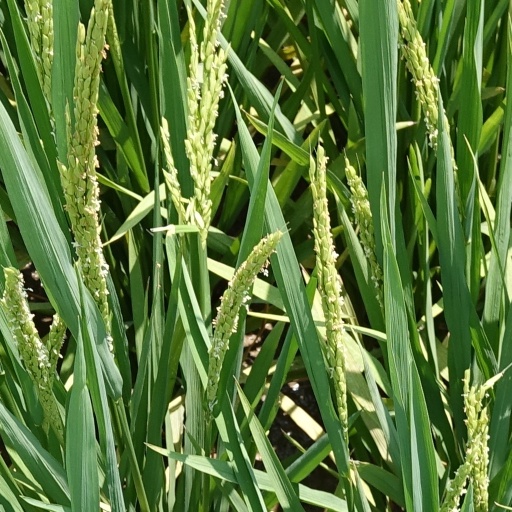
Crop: rice